James Johnstone (publisher)

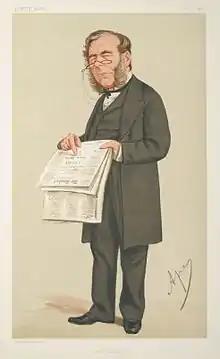
Johnstone caricatured by Ape for Vanity Fair, 1874

James Johnstone was born in London, the son of a Bankruptcy Court messenger, who he succeeded in 1842. In 1861 he became head of Johnstone, Cooper, Wintle, & Co., managers in chancery, bankrupts' accountants, and public auditors.